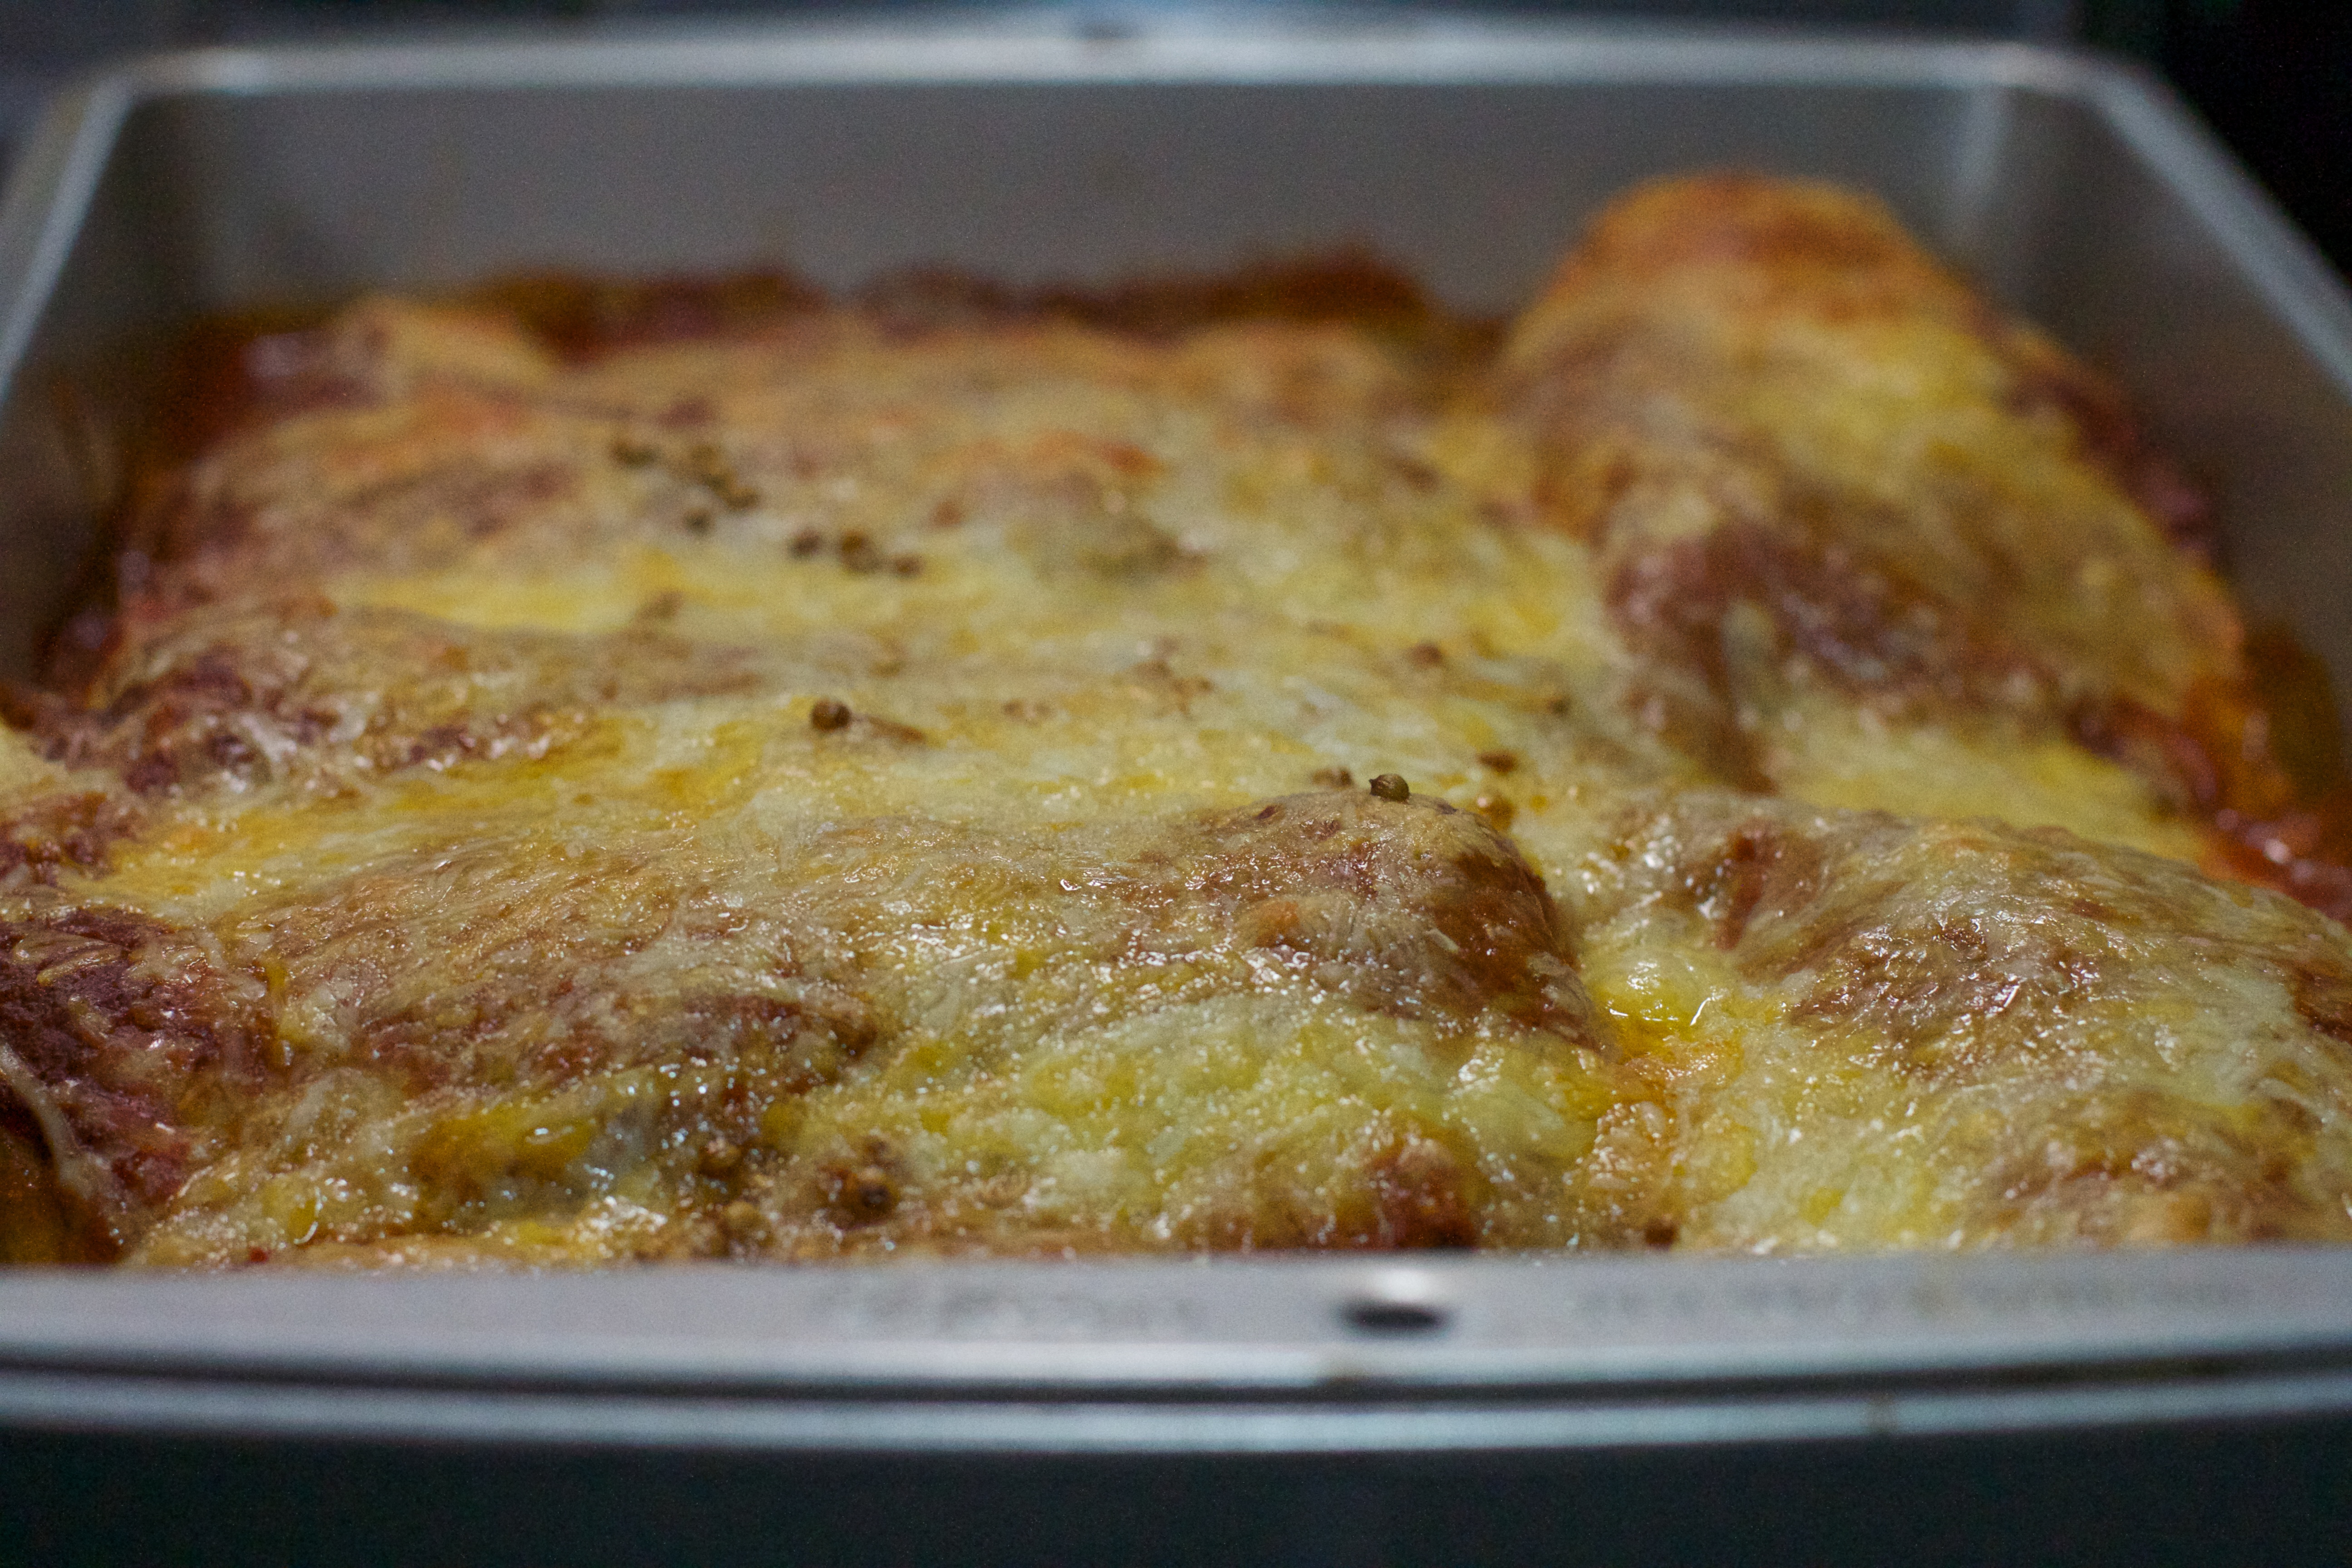
dish, food, produce, vegetable, meat, cuisine, cool image, tartiflette, gratin, cookware and bakeware, zwiebelkuchen, cottage pie, bread and butter pudding, moussaka